Armitage High School

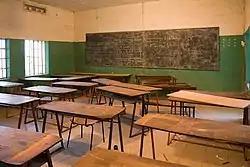
Classroom at Armitage High School

Armitage Senior Secondary School is one of the oldest schools in the Gambia. Armitage is a boarding school located in Georgetown (now Janjanbureh). was established in January 1927 by Governor Sir Cecil Hamilton Armitage, after whom the school is named.